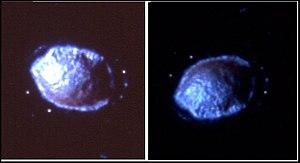
Cocons de Telema tenella suspendus dans la toile
Telema tenella est une espèce d'araignées aranéomorphes de la famille des Telemidae.